Polis

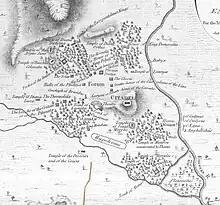
Antique map of the five villages of Sparta. The Eurotas River is to the right. The central citadel shown, site of the former Mycenaean palace, was abandoned.

In modern historiography of the ancient world πόλις is often transliterated to polis without any attempt to translate it into the language of the historiographer. For example, Eric Voegelin wrote a work in English entitled "The World of the Polis". In works such as this the author intends to define polis himself; i.e., to present a model of society from one or more of a list of ancient Greek cities (poleis) culled from ancient Greek literature and inscriptions.